Akshay Kumar filmography

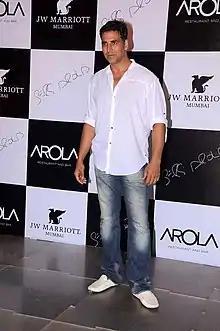
Kumar in 2012

Akshay Kumar is an Indian actor, television presenter, and film producer who works in Hindi-language films. He had a minor role in the 1987 Indian film "Aaj". He debuted in a leading role with the film "Saugandh" (1991) before his breakthrough with "Khiladi" (1992), first film of the "Khiladi" series. In 1994, Kumar featured in 14 releases, including the successful "Elaan", "Mohra", "Main Khiladi Tu Anari", "Suhaag" and the romantic drama "Yeh Dillagi", which earned him a Filmfare Award for Best Actor nomination. He also found success with "Khiladiyon Ka Khiladi" (1996) and "Dil To Pagal Hai" (1997), which earned him a Filmfare Award for Best Supporting Actor nomination. However, several other of his 1990s releases performed poorly at the box office, leading to a brief setback in his film career.